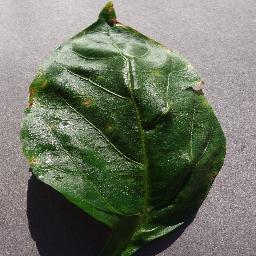
Label: Pepper,_bell___Bacterial_spot